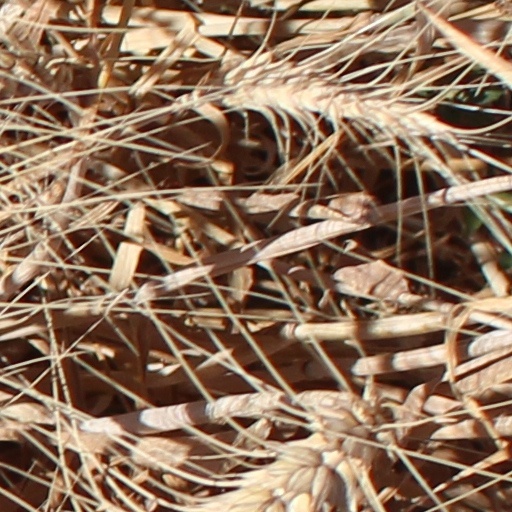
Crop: wheat